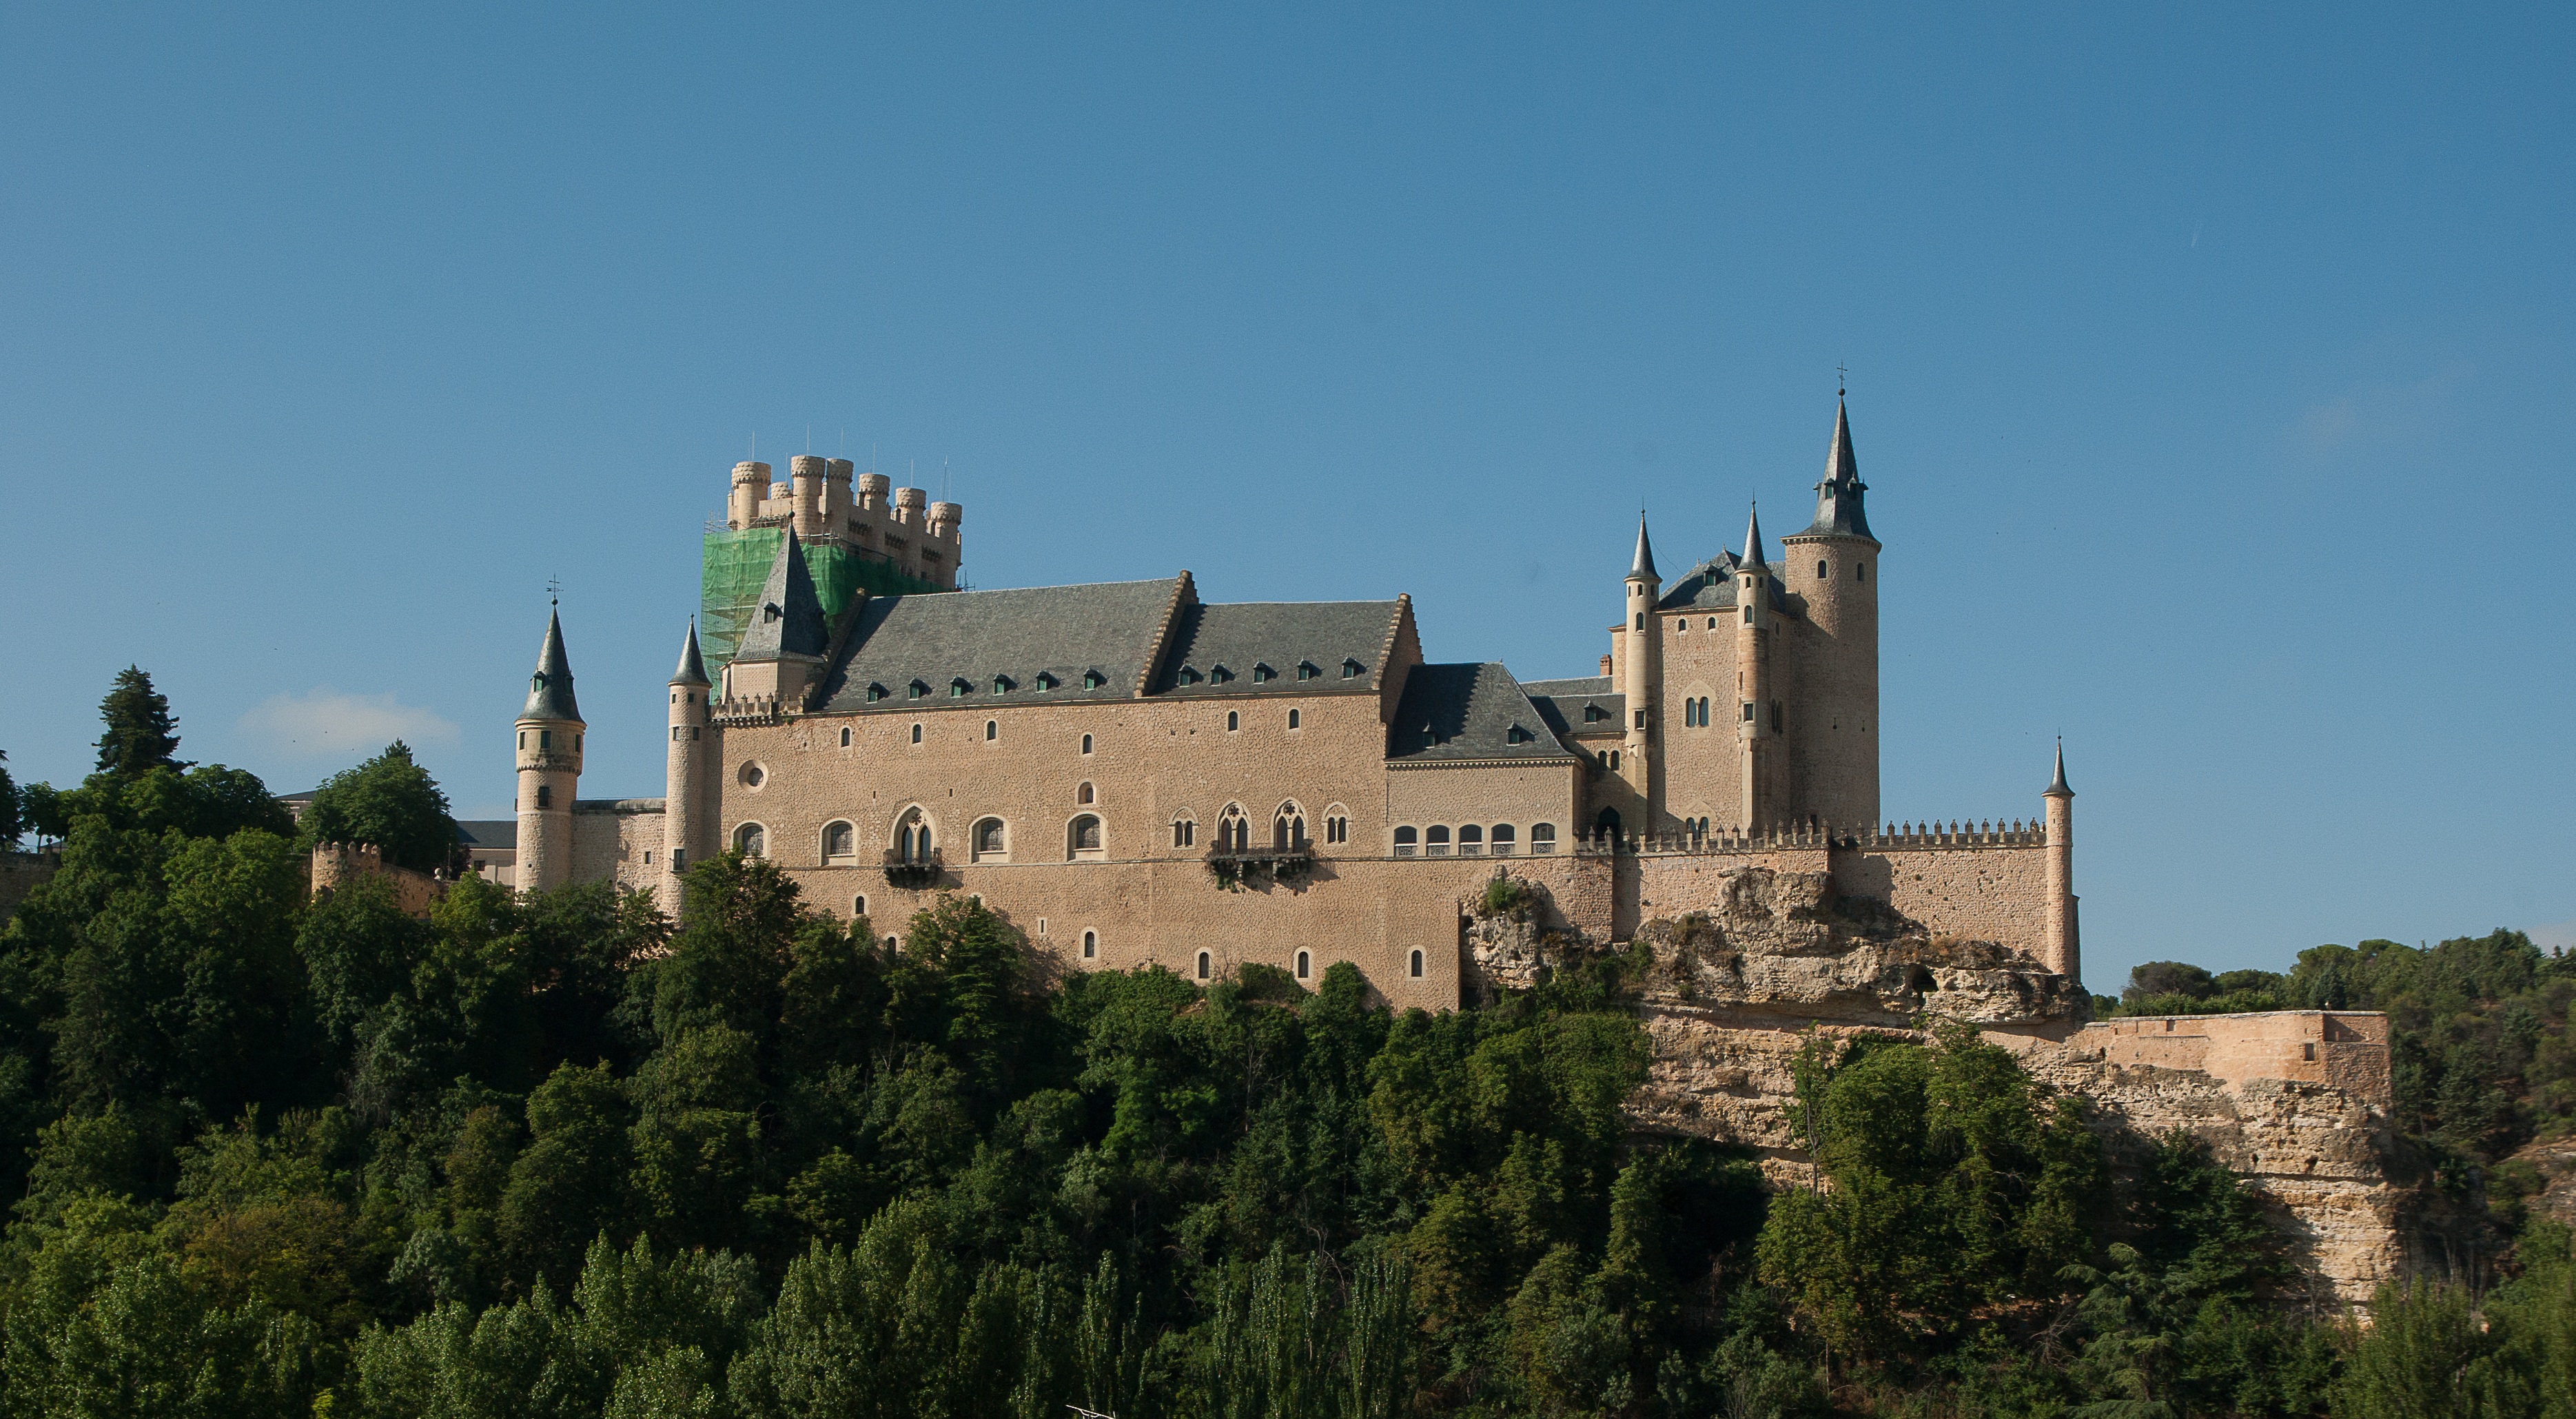
building, chateau, castle, landmark, cathedral, place of worship, medieval, spain, monastery, segovia, historic site